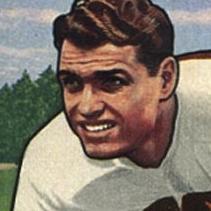
Age: 26